Dominick Labino

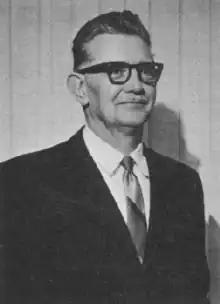
Labino from his 1968 book ""Visual Art in Glass""

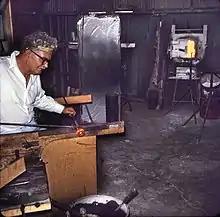
Labino working on a piece of glass at his workshop in October of 1971

Dominick Labino (December 4, 1910 – January 10, 1987) was an American internationally known scientist, inventor, artist and master craftsman in glass. Labino's art works in glass are in the permanent collections of more than 100 museums throughout the world. Labino held over 60 glass-oriented patents in the United States.